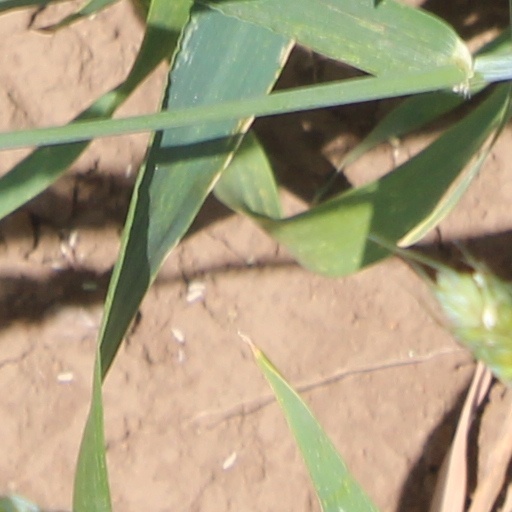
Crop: wheat